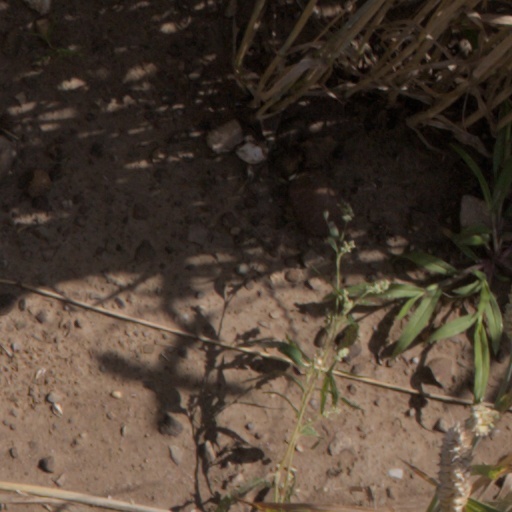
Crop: wheat